Feçor Shehu

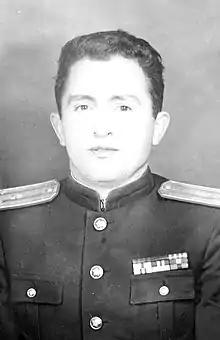
Official portrait, 1948

Feçor Shehu (26 March 1926 - 15 September 1983) was a politician of Communist Albania who served as Minister of Internal Affairs and Sigurimi from 1978 to 1982.